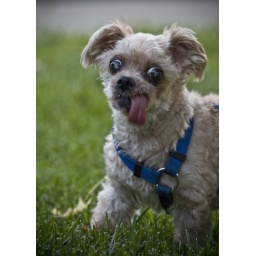
This dog walks by my house every day. He is a crazy vicious killing machine